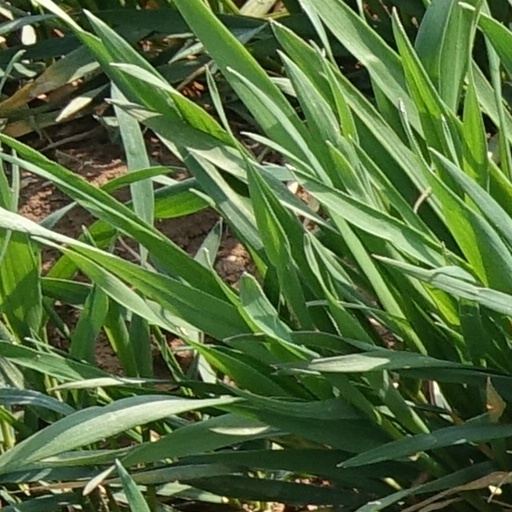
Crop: wheat